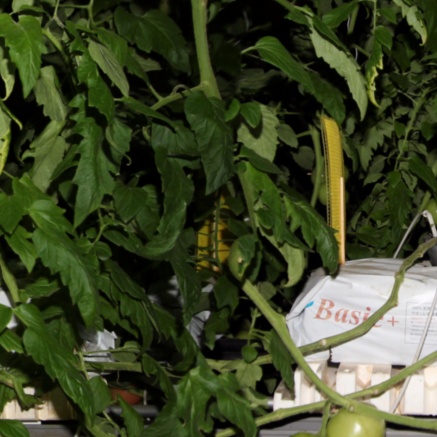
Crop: tomato